Evolution (professional wrestling)

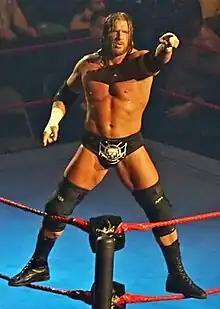
Triple H, the leader of Evolution

At Unforgiven on September 22, 2002, Triple H defended the World Heavyweight Championship against Rob Van Dam. During the match, Ric Flair, who had been verbally mocked by Triple H in the locker room earlier in the night following his loss to Chris Jericho, came down to the ring and grabbed the sledgehammer from Triple H and teased hitting him before hitting Van Dam instead, allowing Triple H to get the win. From that point on, Flair accompanied Triple H to the ring as his manager. Shortly thereafter, Batista moved from "SmackDown!" to "Raw" and Flair also began accompanying him to the ring as a manager and mentor while continuing to second Triple H. On the January 20, 2003 episode of "Raw", Randy Orton, who had been out of action due to a shoulder injury, returned and joined Triple H, Flair and Batista in attacking Scott Steiner to complete the group. Two weeks later, the group officially got its name when Triple H, after the group jumped Tommy Dreamer, spoke about how the four men were examples of pro wrestling's evolution from the past (Flair) to the present (himself) to the future (Batista and Orton). On the May 26 episode of "Raw", Orton attacked both Shawn Michaels and Kevin Nash after a two-on-one handicap match with Michaels and Flair (who eventually turned on Michaels during the match) taking on Triple H. During the group's early stages, however, Batista was out of action for nearly eight months due to a triceps tear.